Securities market participants (United States)

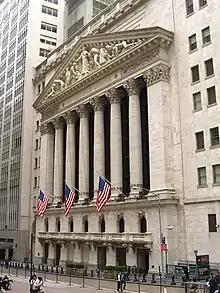
New York Stock Exchange (NYSE), a host of transactions in securities.

A stock exchange is a physical or digital place to which brokers and dealers send buy and sell orders in stocks (also called shares), bonds, and other securities. Price discovery is optimized by bringing together at one point in time and place all buy and sell orders for a particular security.